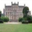
Label: castle